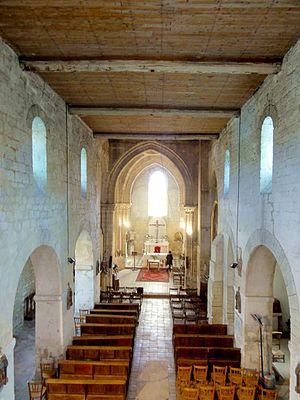
Nef, vue vers l'est.
L'église Saint-Martin est une église catholique paroissiale située à Cinqueux, en France. Elle possède l'une des plus anciennes nefs de plan basilical de la région, qui devrait remonter aux alentours de 1080. À l'extérieur, les deux contreforts plats flanquant la façade occidentale, les fenêtres latérales de la nef, les cordons de billettes comme unique élément du décor, et les curieux tympans en opus spicatum des anciens portails de la façade et du bas-côté sud datent d'origine. L'intérieur est d'une grande sobriété, et les grandes arcades retombent sur de simples impostes gravés d'un décor géométrique ou sculptés. Les parties orientales et la grande rosace en haut de la façade sont de style gothique primitif et ont été bâties au tout début du XIIIᵉ siècle à l'emplacement du sanctuaire roman. Le 17 février 1910, la pile sud-est du clocher, qui s'élève au-dessus de la croisée du transept, s'est subitement effondrée, et entraînée dans sa chute une partie des voûtes des travées autour. Au lieu d'étayer le clocher, les autorités ont précipitamment décidé de faire dynamiter le reste du clocher.